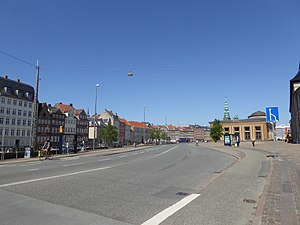
Vindebrogade
Vindebrogade hvor trafikken normat er noget tættere. Husene til venstre står på Nybrogade.
Vindebrogade er en gade på Slotsholmen i Indre By i København, der ligger mellem Christiansborg Slotsplads og Stormbroen. Indtil 1965 havde gaden ikke noget navn, men af hensyn til skrivning af politirapporter valgte man at kalde den for Vindebrogade efter Højbro ved krydset med Christiansborg Slotsplads, der i Christoffer af Bayerns stadsret fra 1443 omtales som en vindebro.